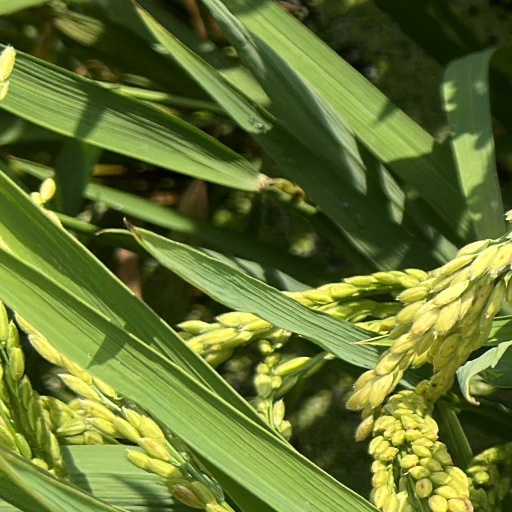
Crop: rice